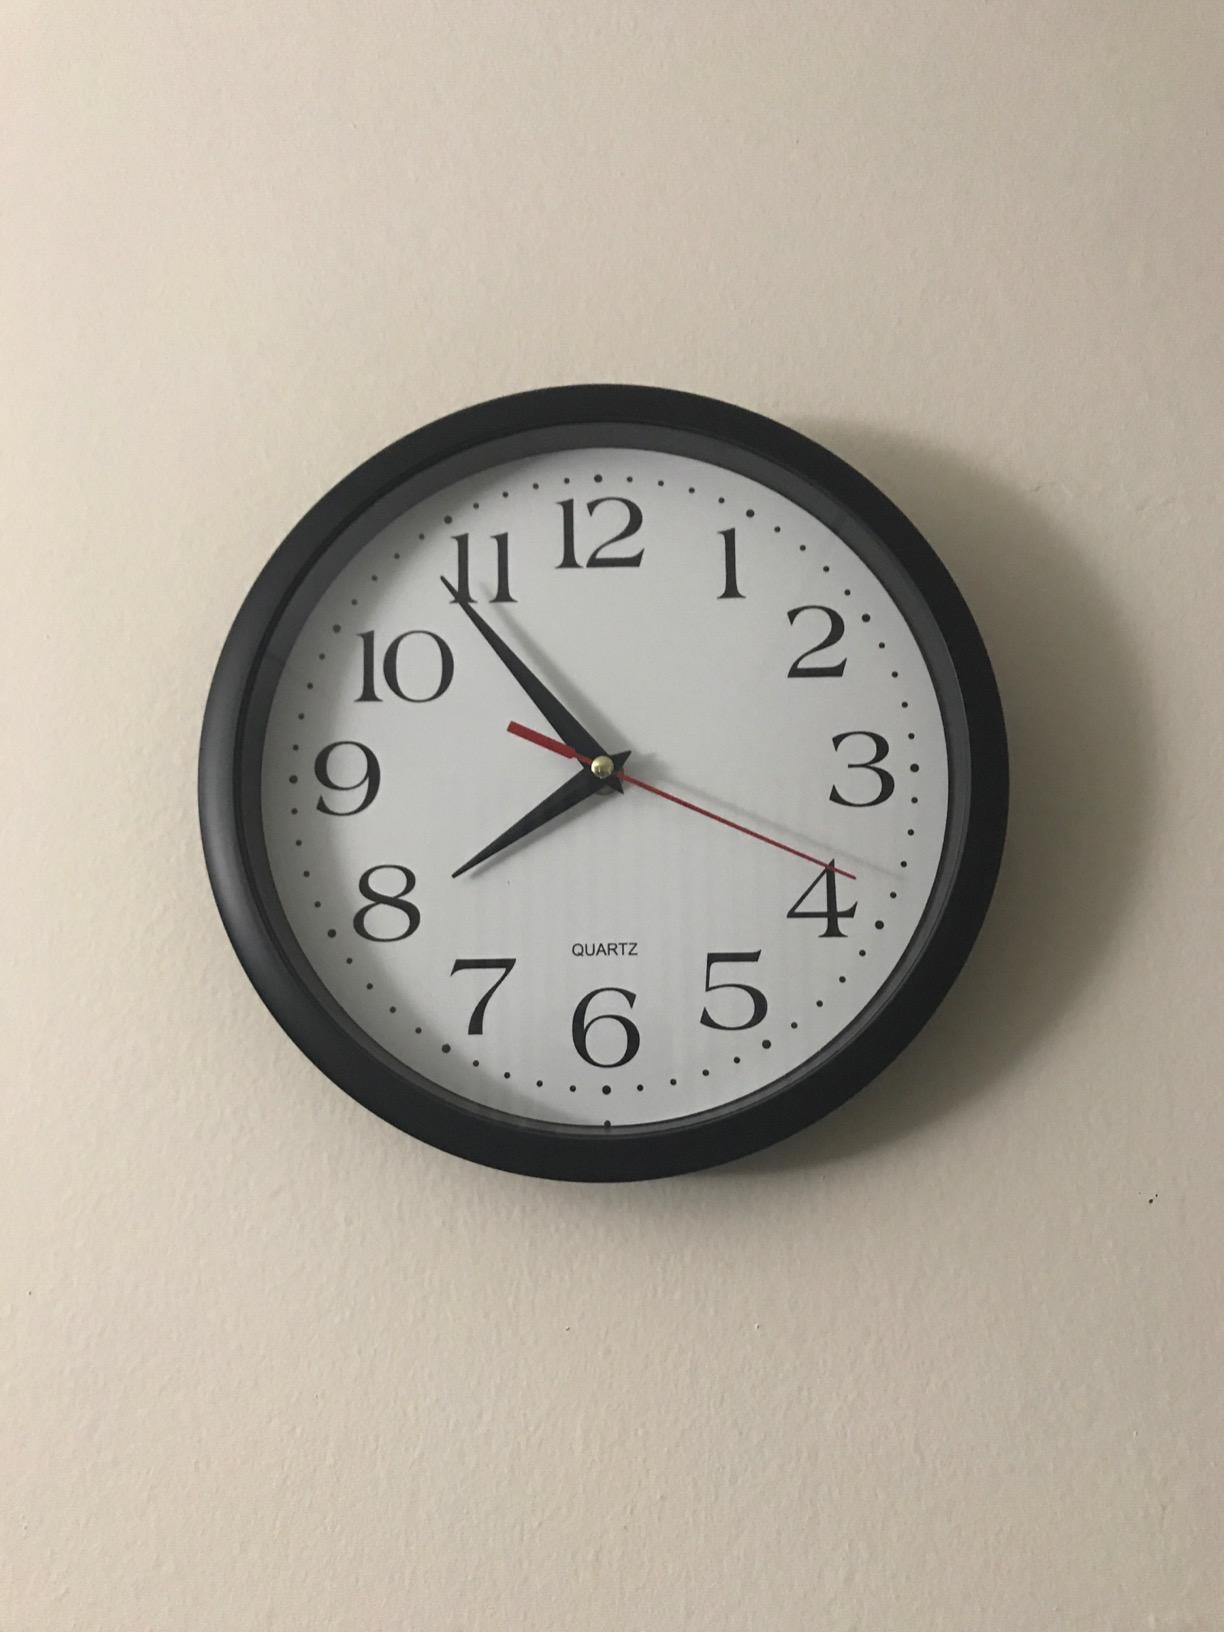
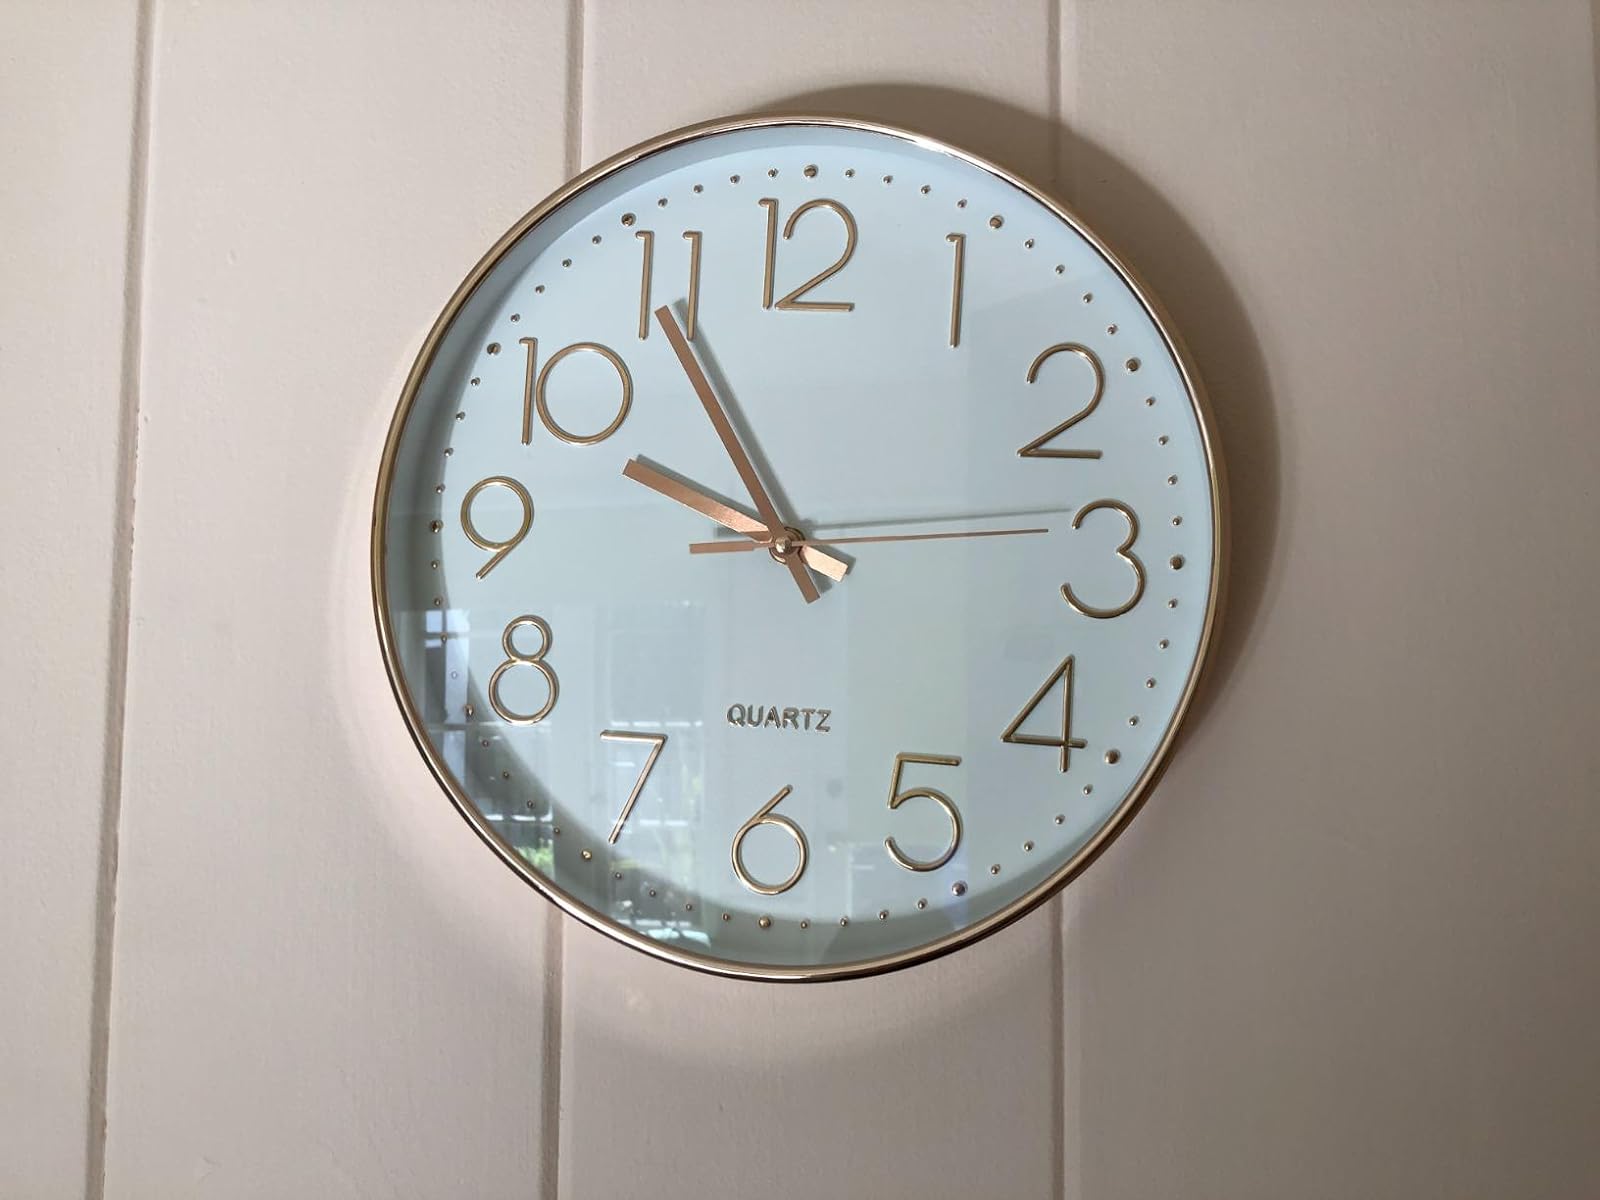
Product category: clock
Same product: no